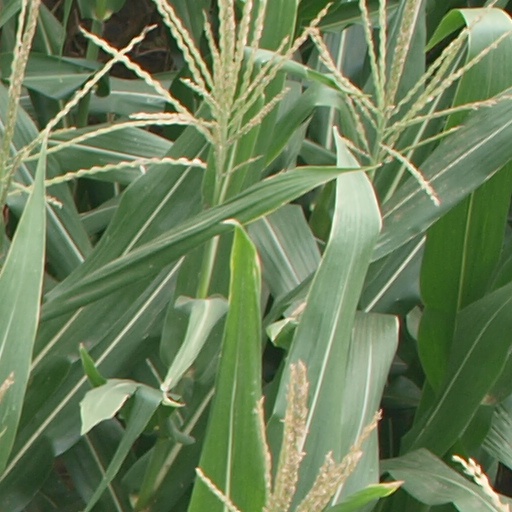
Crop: maize; corn